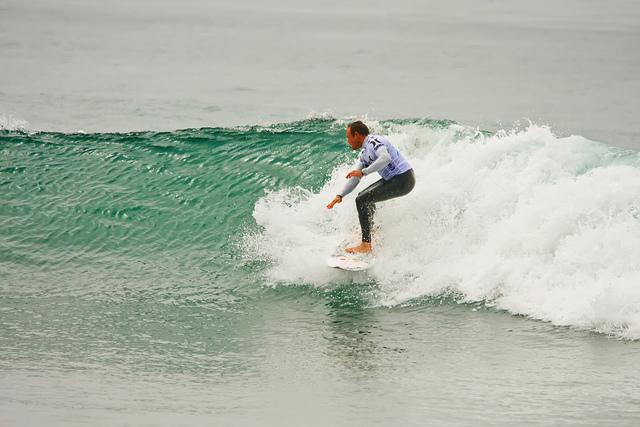
A man is on his surfboard in the ocean water